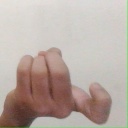
अक्षर: ज